Canon F-1

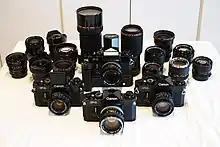
Four Canon F-1 cameras displayed alongside an assortment of FD mount lenses

The Canon F-1 uses the Canon FD lens mount, which was introduced alongside the camera. Between 1970 and 1979, a total of 68 different FD mount lens models were produced, ranging from 7.5mm to 800mm in focal length.